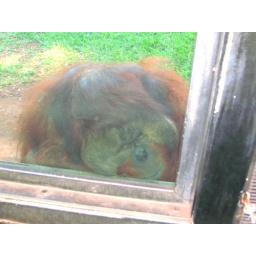
cute found this orangutan passed out on the display glass in Honolulu Zoo